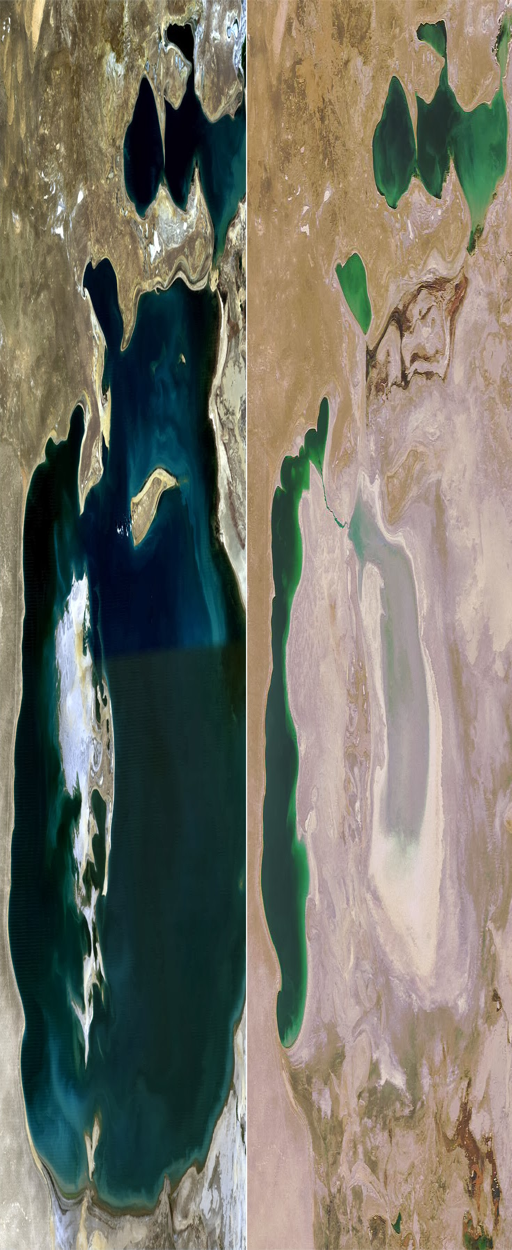
bodies of water has shrunk from one of the largest lakes in the world to a shadow of its former self .